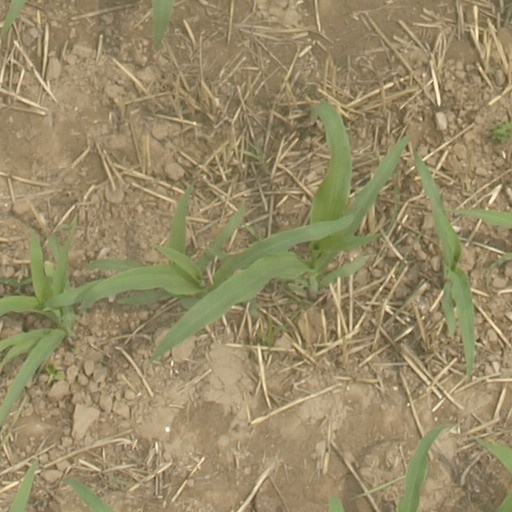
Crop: maize; corn